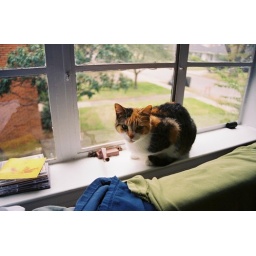
turtle in window